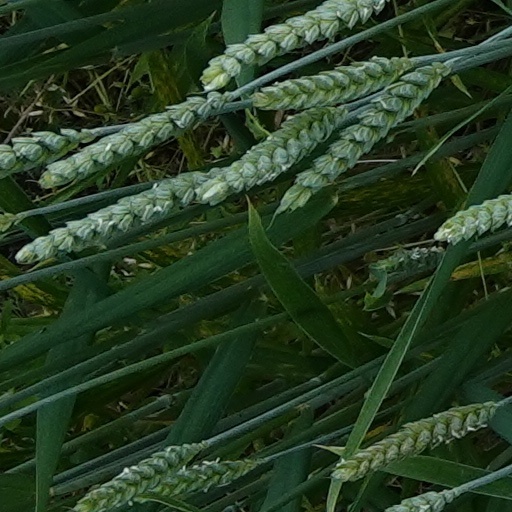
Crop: wheat